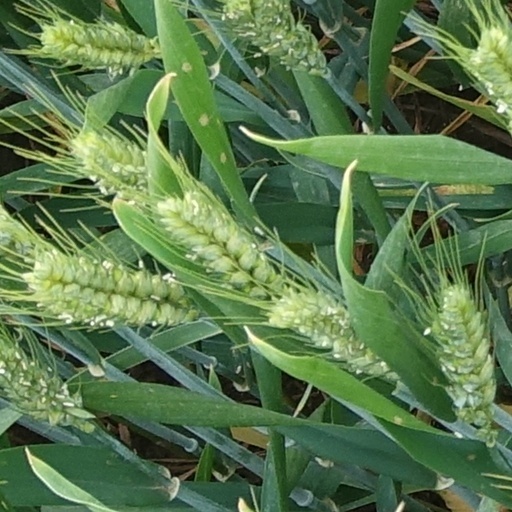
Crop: wheat